Sky position (RA, Dec in degrees): 202.655, 6.615
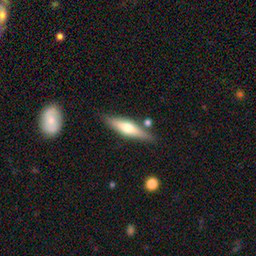
Galaxy morphology: Edge-on Galaxies with Bulge